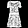
Label: Dress